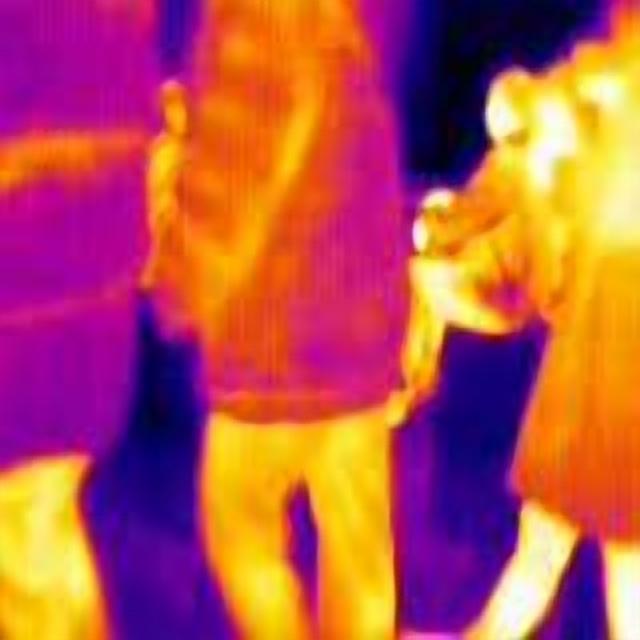
Detected objects:
label: person
label: person
label: person
label: person
label: person